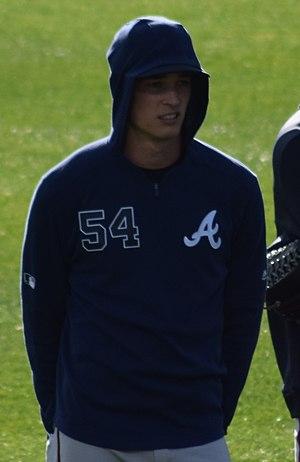
Max Dorian Fried est un lanceur gaucher des Braves d'Atlanta de la Ligue majeure de baseball.